Albert Luthuli

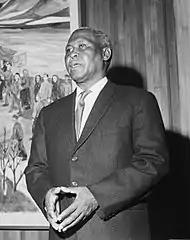
Albert Luthuli in Oslo receiving the Nobel Peace Prize.

On 25 May 1959, the government served Luthuli his third banning order, which lasted for five years. This ban prevented Luthuli from attending any meeting held within South Africa and confined him to his home district. Luthuli's democratic values had been recognised by many white South Africans, and he had gained a minor celebrity status among some white people, which caused the government to view him with more contempt. When news of his ban spread, supporters of all races gathered to bid farewell to Luthuli.